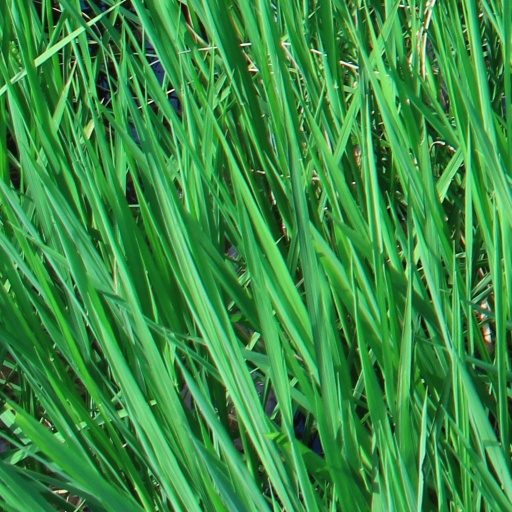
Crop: rice